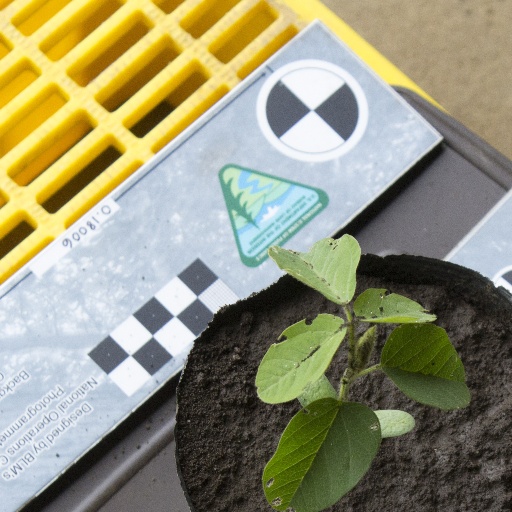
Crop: soybean